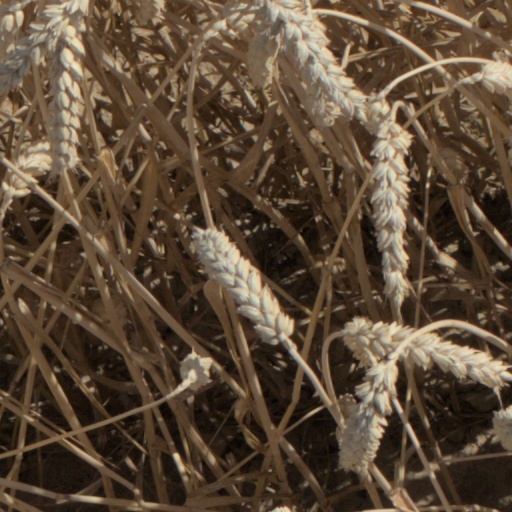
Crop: wheat